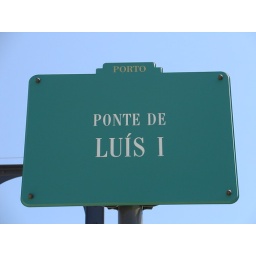
The entrance sign in the famous bridge of Porto.